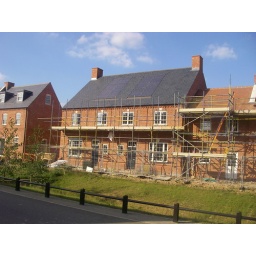
Integrated roof solar panels under construction on houses